Les Demoiselles d'Avignon

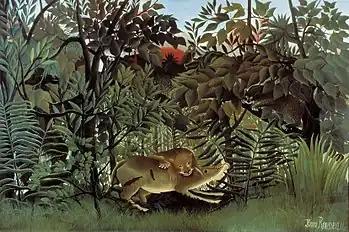
Henri Rousseau, "The Hungry Lion Throws Itself on the Antelope", 1905, was the reason for the term Fauvism, and the original "Wild Beast"

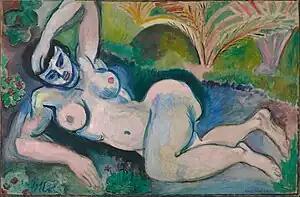
Henri Matisse, "Blue Nude (Souvenir de Biskra)", 1907, 92 × 140 cm, Baltimore Museum of Art. One of the paintings that created an international sensation at the Armory Show of 1913 in New York City

The Salon d'Automne of 1905 brought notoriety and attention to the works of Henri Matisse and the Les Fauves group. The latter gained their name after critic Louis Vauxcelles described their work with the phrase "Donatello chez les fauves" ("Donatello among the wild beasts"), contrasting the paintings with a Renaissance-type sculpture that shared the room with them. Henri Rousseau (1844–1910), an artist whom Picasso knew and admired and who was not a Fauve, had his large jungle scene "The Hungry Lion Throws Itself on the Antelope" also hanging near the works by Matisse and which may have had an influence on the particular sarcastic term used in the press. Vauxcelles' comment was printed on 17 October 1905 in the daily newspaper "Gil Blas", and passed into popular usage.